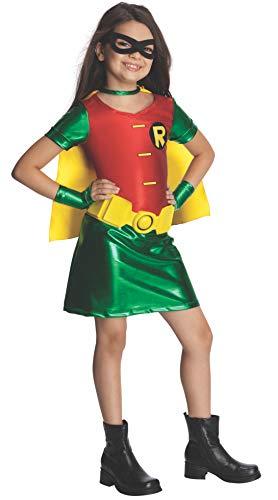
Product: Teen Titans Child's Robin Costume Dress, Medium
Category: Clothing, Shoes & Jewelry | Costumes & Accessories | Kids & Baby | Girls | Costumes
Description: Look for the rest of the Teen Titan superheroes for a fun group costume, available in sizes from infant to adult.
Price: $26.26
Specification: ProductDimensions:17x11x4inches|ItemWeight:8.8ounces|ShippingWeight:8.8ounces(Viewshippingratesandpolicies)|DomesticShipping:ItemcanbeshippedwithinU.S.|InternationalShipping:ThisitemcanbeshippedtoselectcountriesoutsideoftheU.S.LearnMore|ASIN:B007782PUG|Itemmodelnumber:881555|Manufacturerrecommendedage:5-7years